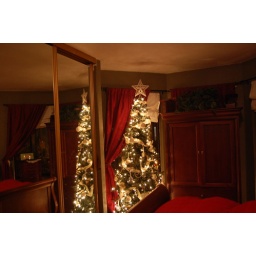
Sigh - I love falling asleep to twinkling white lights, so had to put a 2nd tree in my bedroom.